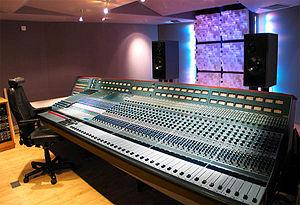
Rupert Neve, né en 1926, à Newton Abbot, dans le Devon, en Angleterre, au Royaume-Uni, est un ingénieur britannique connu pour ses contributions au développement du matériel audio électronique professionnel, notamment via ses différentes entreprises.
"La Neve 8078 est la dernière des consoles de mixage analogiques filaires ""80 series"" conçues et fabriquées par Neve Electronics. Cette console fut créée en 1961 par l'ingénieur électronique anglais Rupert Neve pour les studios d'enregistrement haut de gamme des années 1970. Certaines ont été construites entièrement sur mesure pour de grands studios comme CBS Sony.